North Island Credit Union Amphitheatre

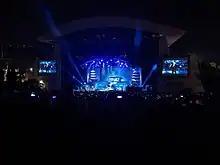
Iron Maiden performing at the amphitheatre in 2022

All of the Universal Concerts facilities, including Coors Amphitheatre, were purchased by House of Blues in late 1999. Live Nation Entertainment purchased House of Blues, including eight amphitheaters and 11 clubs, in July 2006. In April 2008, the venue was renamed Cricket Wireless Amphitheatre after naming rights were purchased by Cricket Wireless. In January 2013, the venue was renamed to Sleep Train Amphitheatre after the naming rights were purchased by Sleep Train, as part a five-year naming rights deal with Live Nation. On February 16, 2017, Sleep Train Amphitheatre was renamed to Mattress Firm Amphitheatre, to coincide with its acquisition by Mattress Firm. On November 1, 2018, the venue was renamed to North Island Credit Union Amphitheatre, as the naming rights were purchased by Live Nation. It was in part of a ten-year name-in-title sponsorship deal with North Island Credit Union of San Diego.